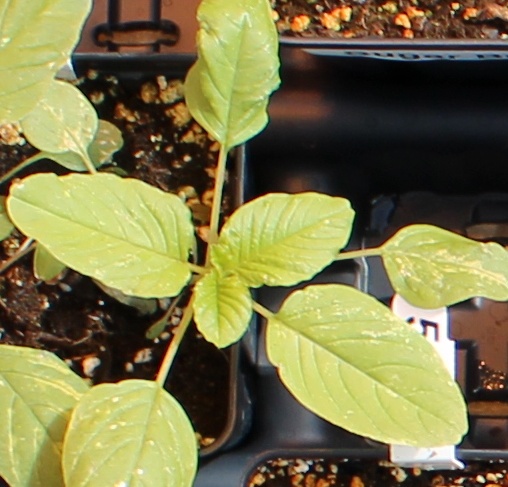
Label: Palmer Amaranth